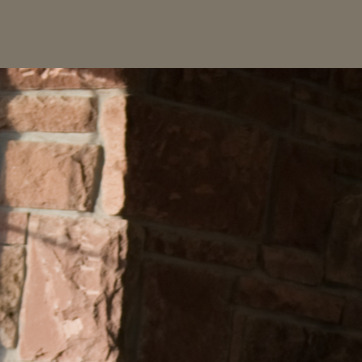
Material: stone